Lake Point Tower

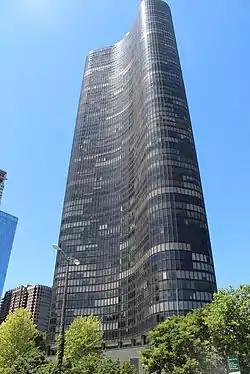
Looking up at the tower in July 2018

Well known for its graceful curves and picturesque location, Lake Point Tower is the only major private structure on the east side of Lake Shore Drive. Its position between Lake Shore Drive and Navy Pier gives it unobstructed views in all directions that are protected by ordinances limiting construction on the city's waterfront.